Everaldo Matsuura

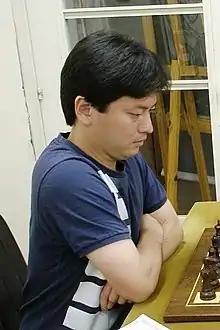
Matsuura in São Paulo in 2008

Everaldo Matsuura (born 1 October 1970) is a Brazilian chess player. He was awarded the title Grandmaster by FIDE in 2011.